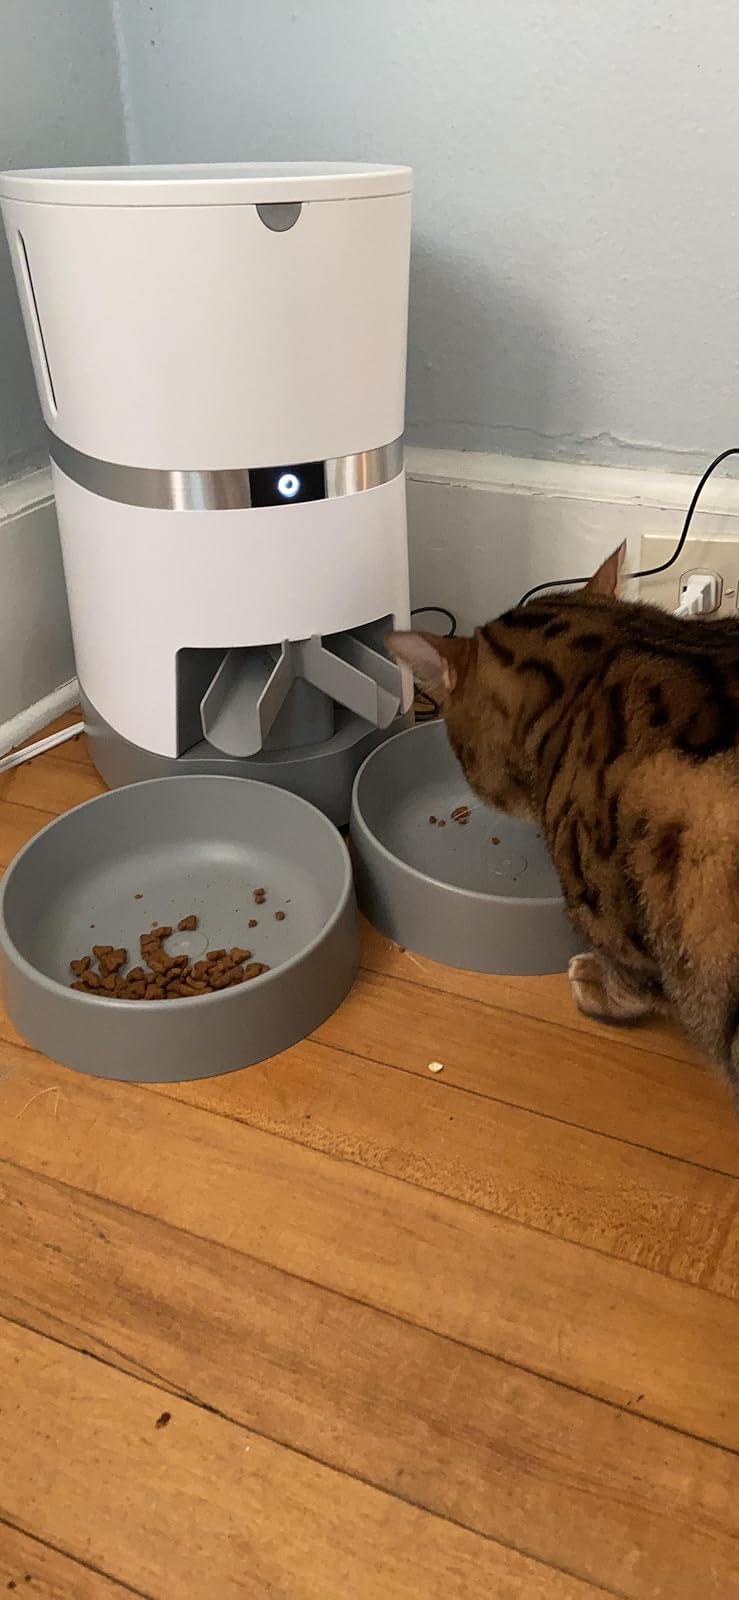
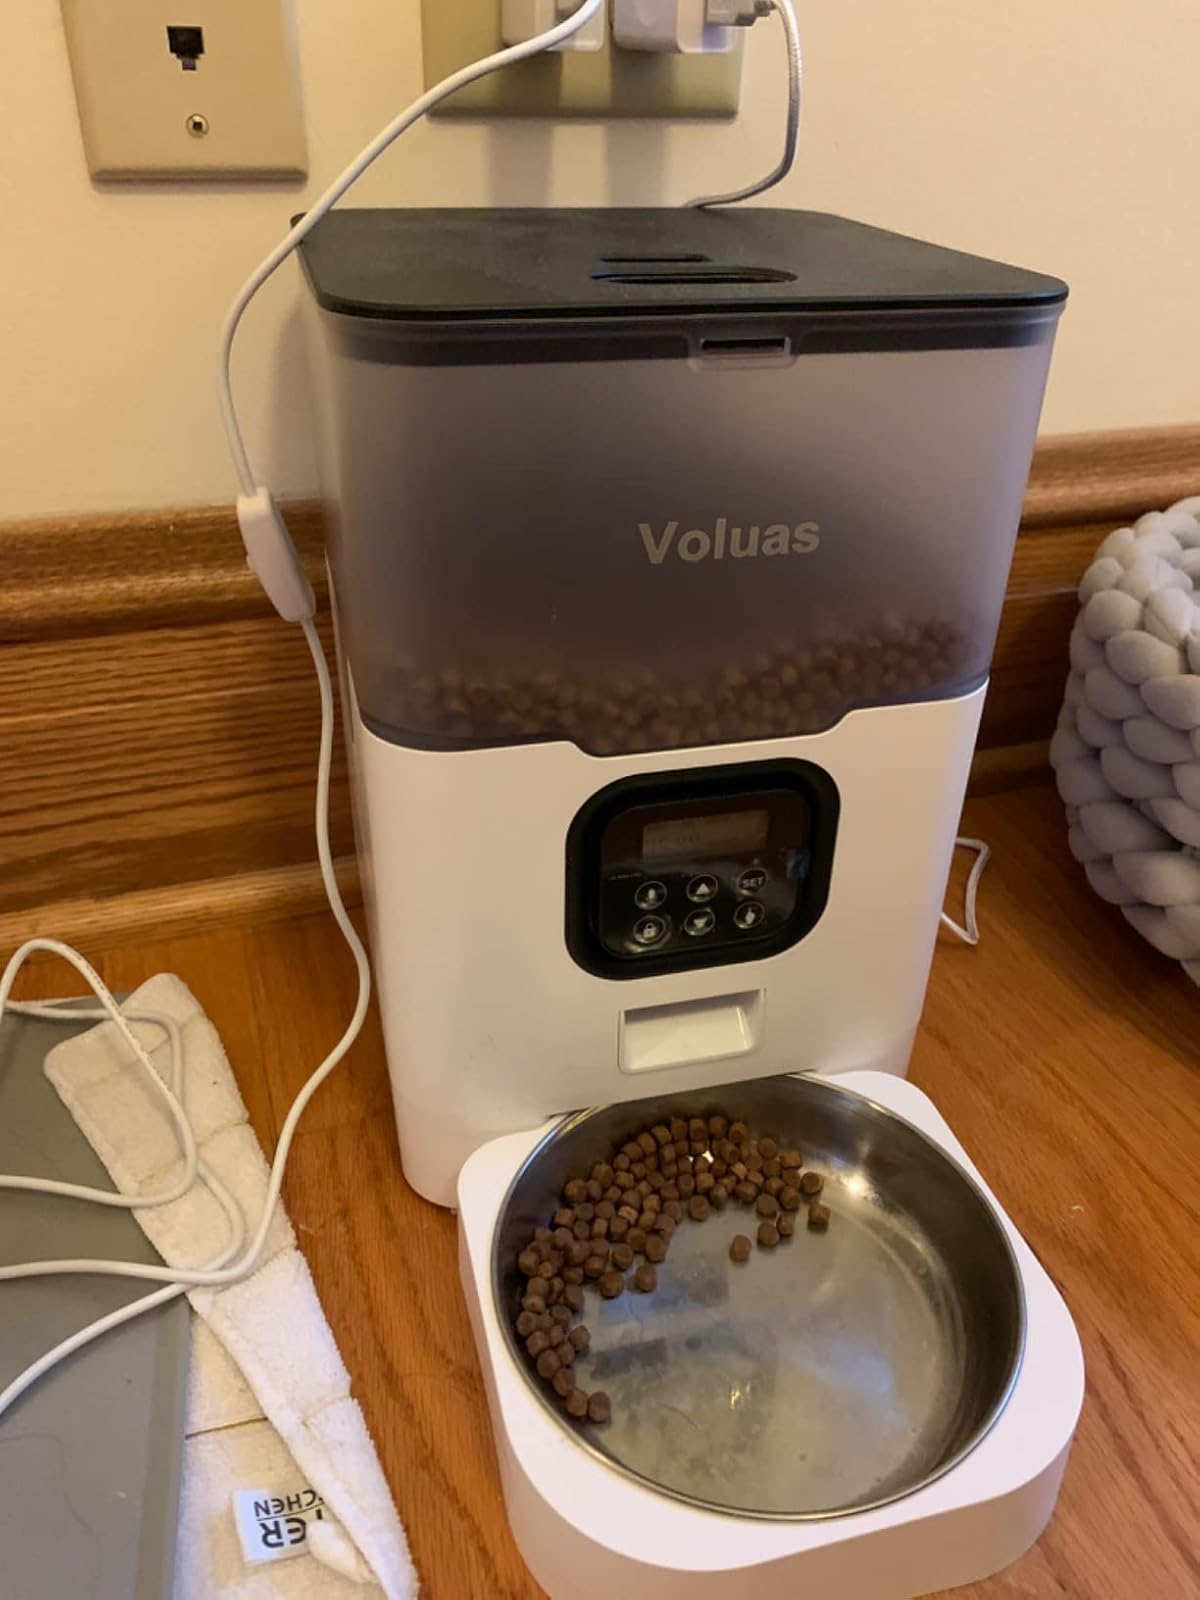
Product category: items_feeder
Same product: no